Michał Węsławski

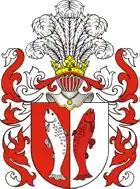
Wadwicz coat of arms used by Węsławski family

Węsławski was born on 17 September 1849 in the family estate in as the second son of Antoni and Kazimiera Gadon. He had three siblings brother Stanisław (born 1847), sister Tekla (born 1854) and second brother Witold Jan Narcyz (born 1855). His ancestor was Samuel Węsławski (d. 1690), royal courtier, diplomat, author of memoirs and biography of the Hetman Wincenty Gosiewski. Antoni Węsławski was a landowner, and in his youth fought in the November Uprising as an aide-de-camp to , commander of the Telšiai troops. Because he also took part in January Uprising, the family estate was taken from him by the Russian government. Antoni was then exiled to Povenets in Karelia, where he stayed until 1868 and lost his eyesight. In that year he was released with a ban on returning to his homeland, so the family settled in the Courland Governorate town of Libava, located only 40 versts (roughly 43 kilometers) from the former estate.